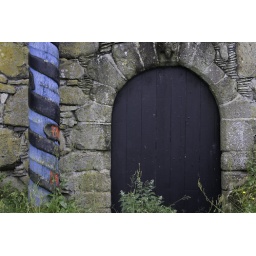
This is the door to the oldest continually lived-in house in Europe. It's been in the Patursson family for over 700 years.